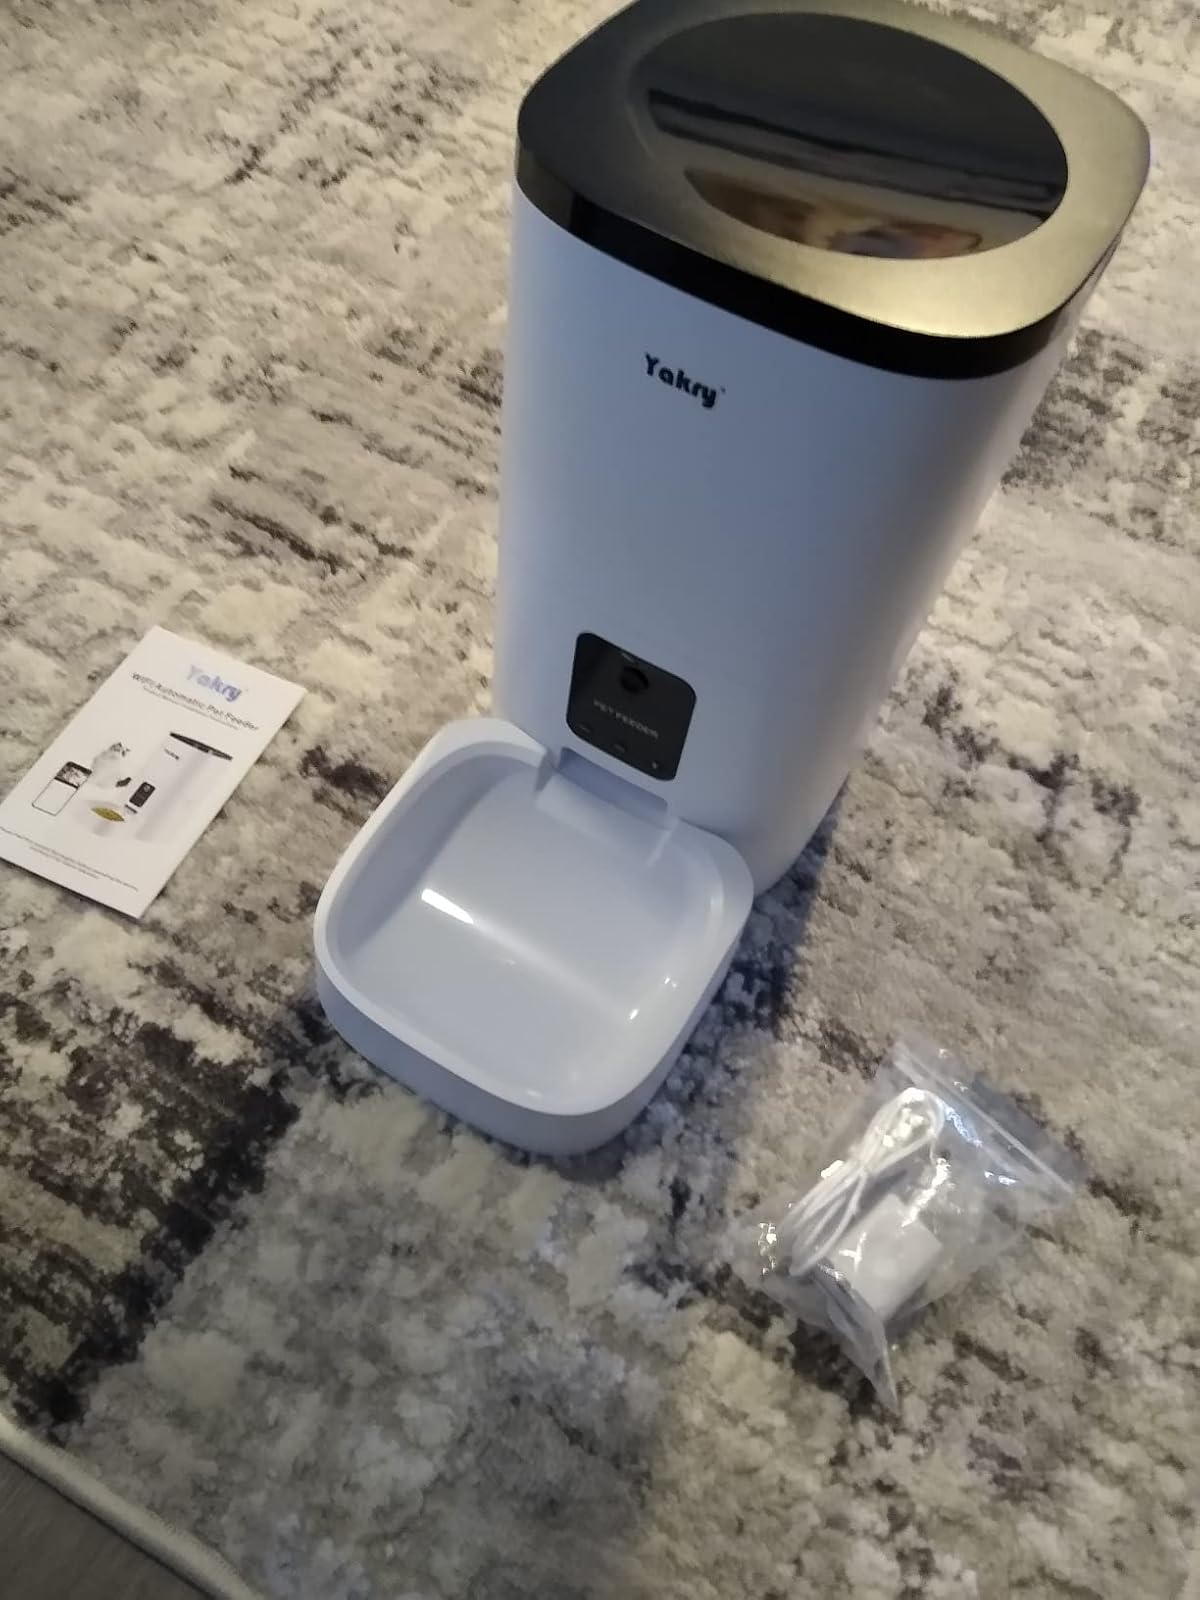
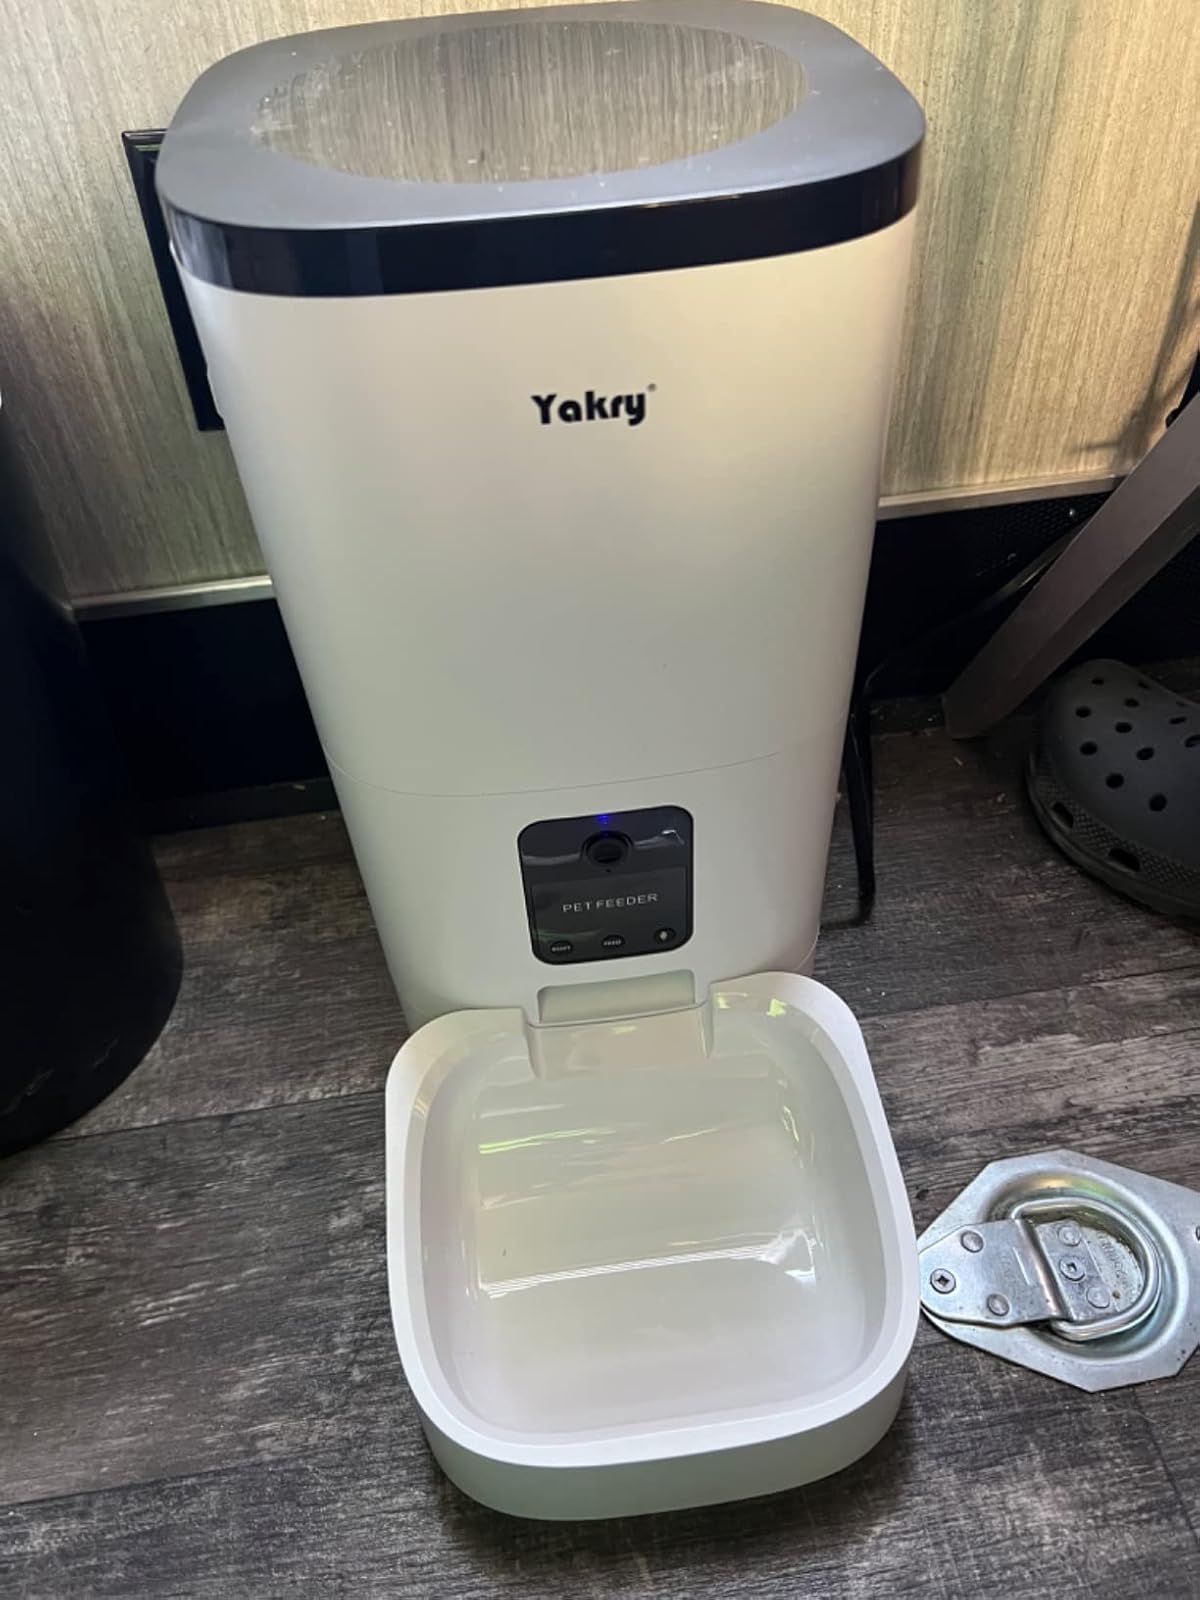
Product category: items_feeder
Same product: yes